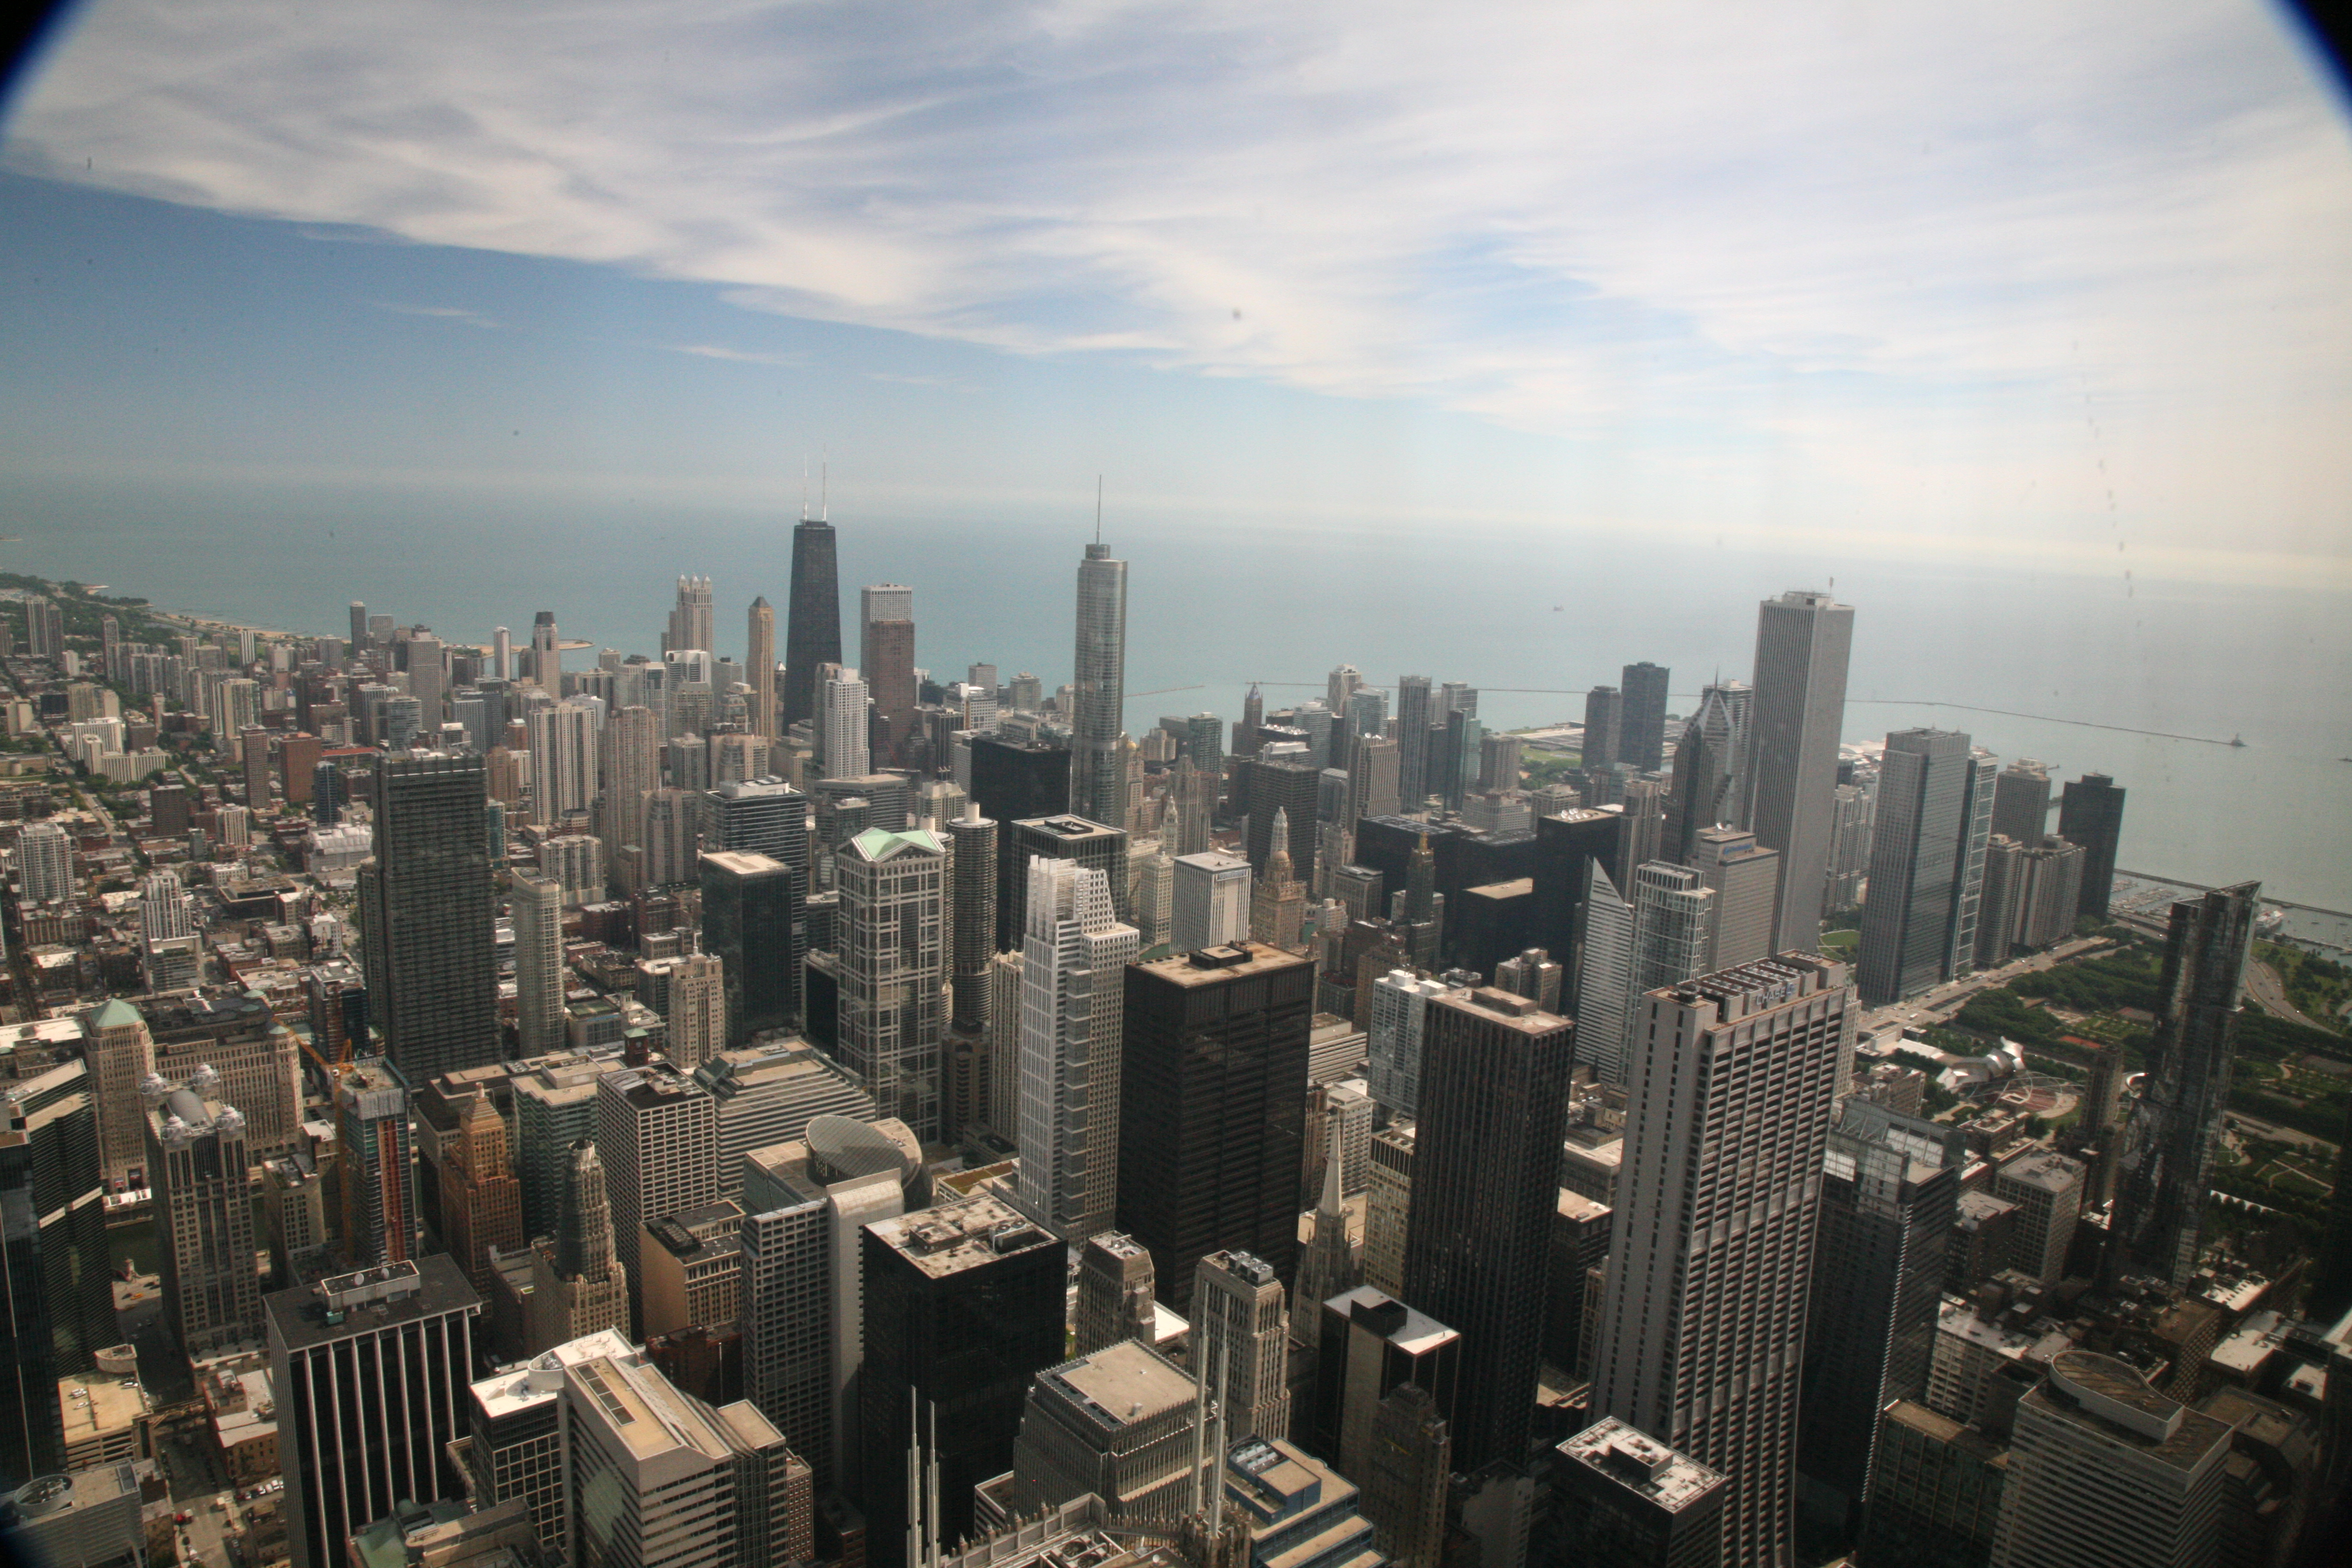
horizon, architecture, skyline, street, photography, building, city, skyscraper, cityscape, downtown, dusk, chicago, tower block, buildings, overview, 5d, loop, metropolis, willistower, theloop, searstower, iconicchicago, urban area, residential area, geographical feature, human settlement, atmosphere of earth, metropolitan area